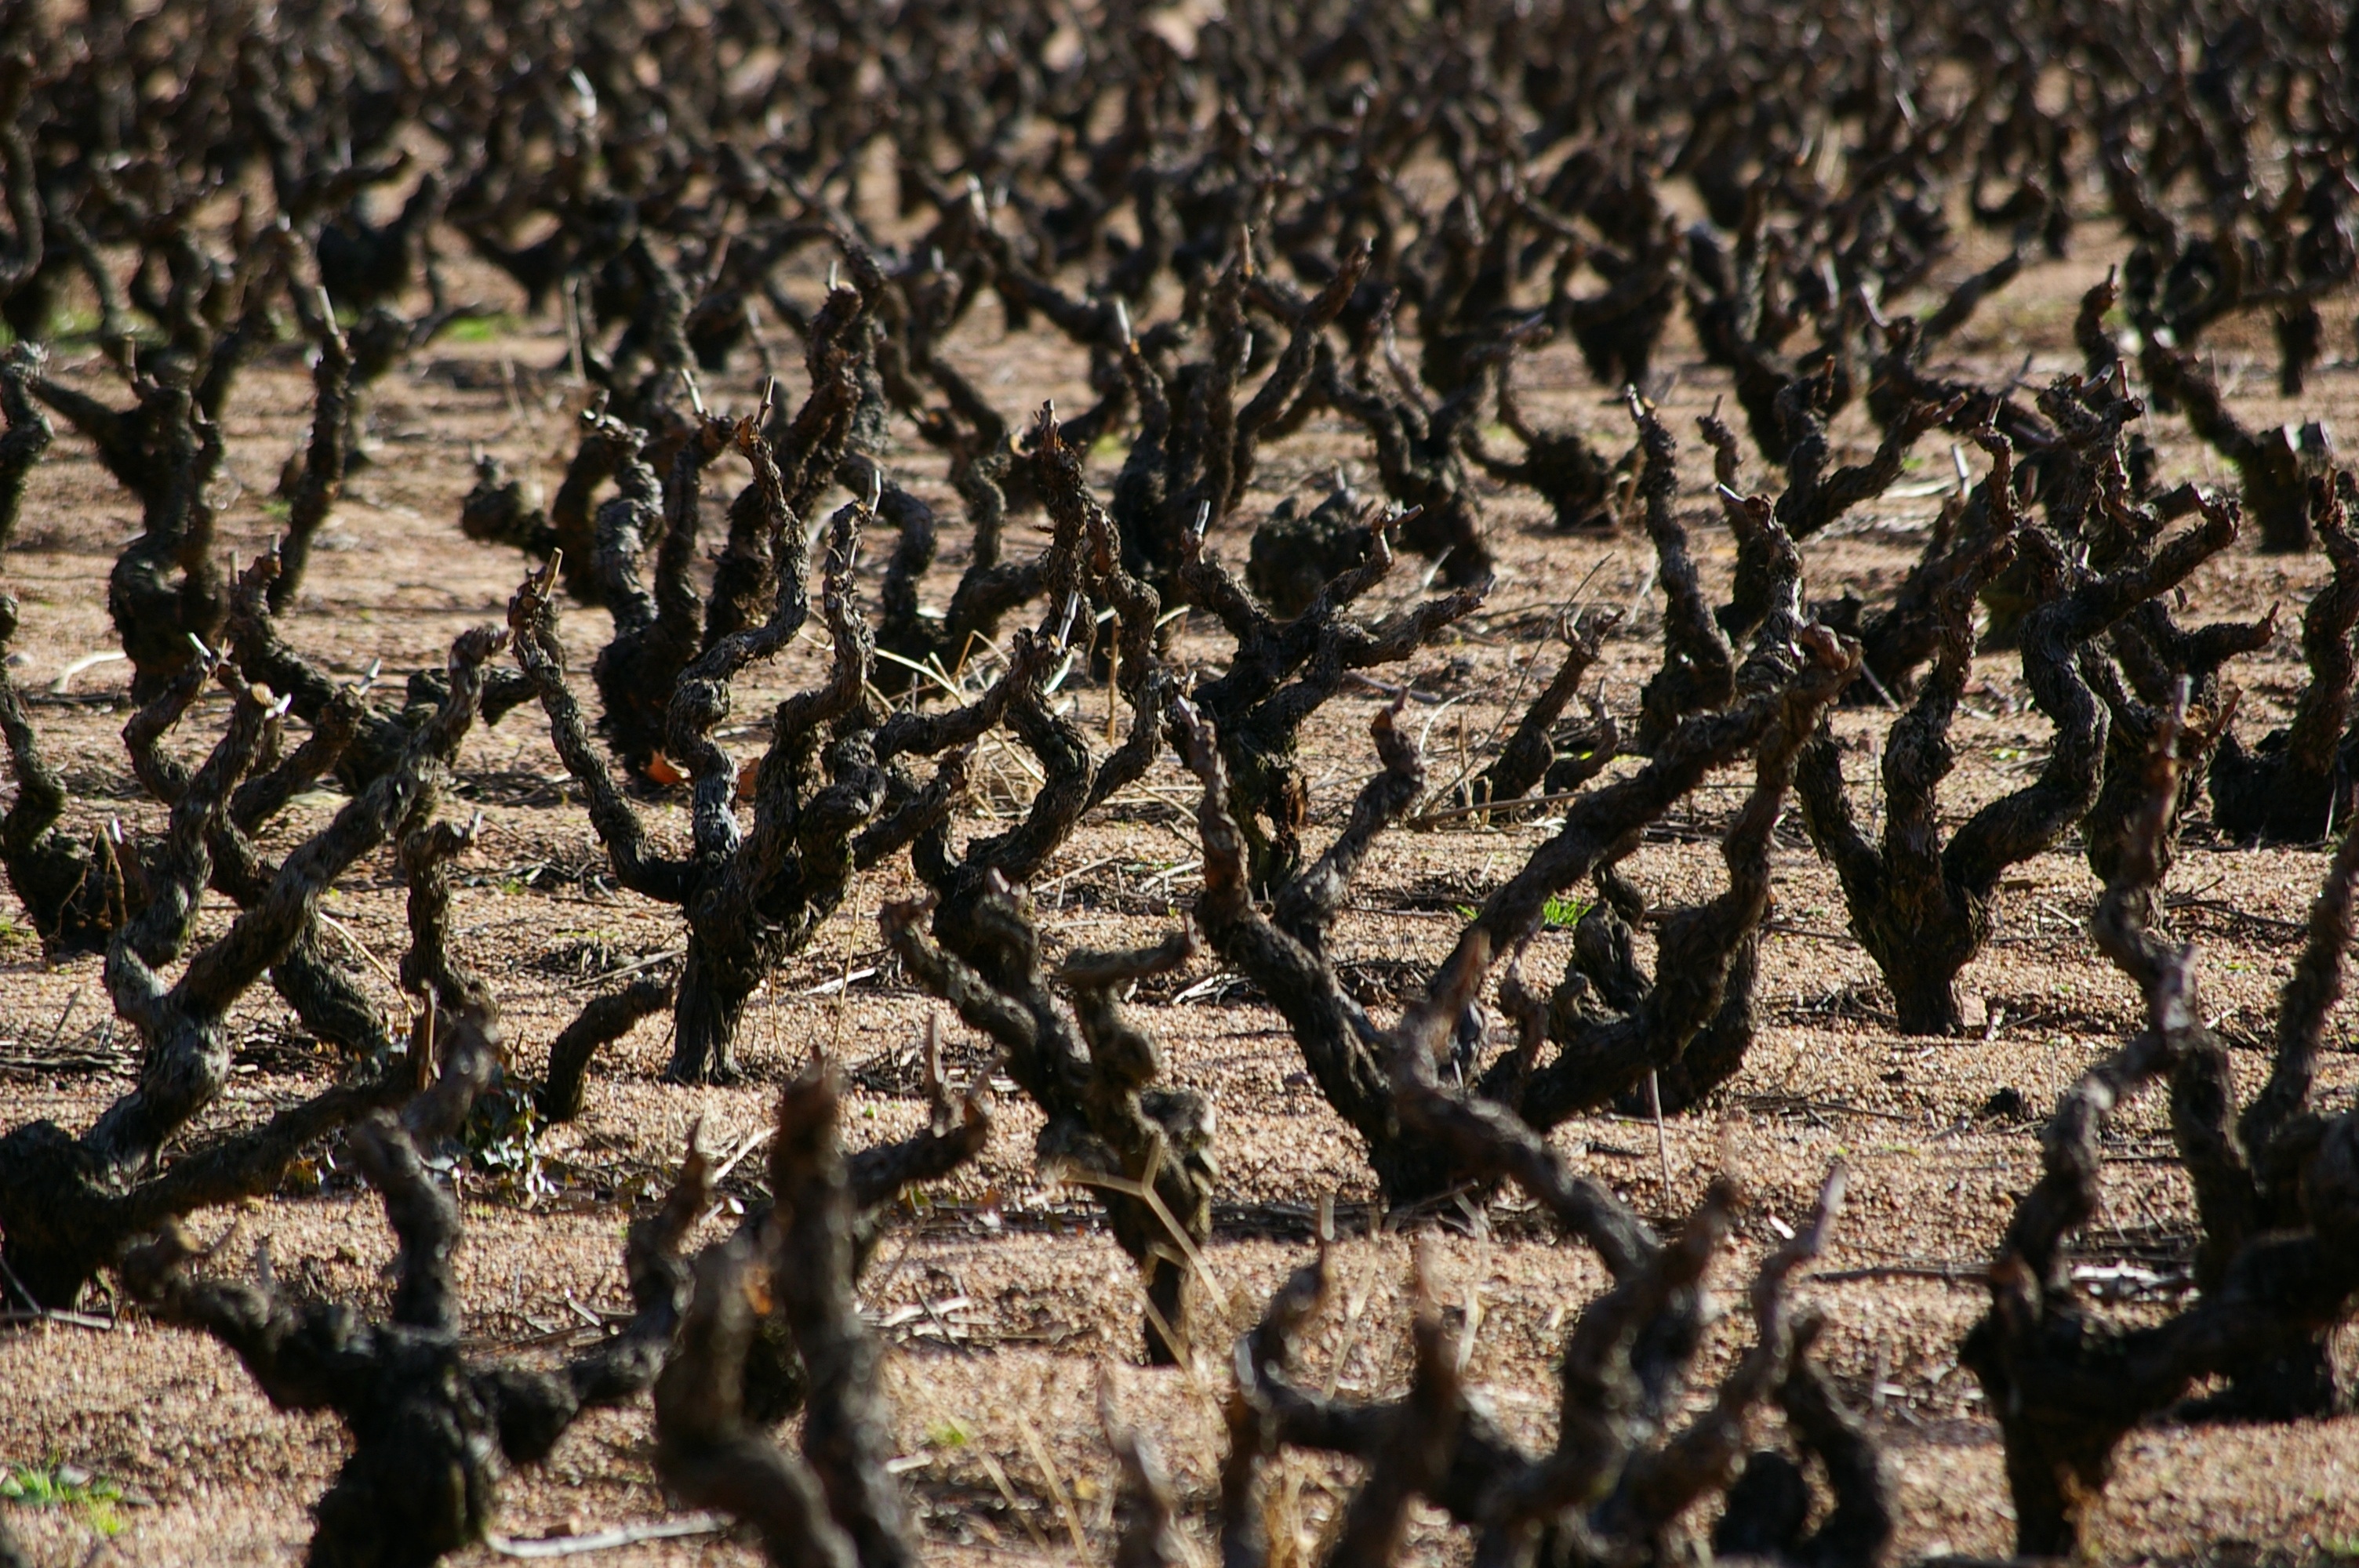
tree, people, grape, vine, vineyard, flower, military, army, soil, troop, burgundy, infantry